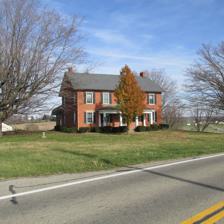
Building: Stevenson Peters House
Country: United States of America
Year built: 1852
United States historic place Stevenson Peters House U.S. National Register of Historic Places Front of the house Show map of Ohio Show map of the United States Location 9860 State Route 188 , northeast of Circleville , Ohio Coordinates 39°40′29″N 82°50′17″W / 39.67472°N 82.83806°W / 39.67472; -82.83806 Area 2 acres (0.81 ha) Built 1852 ( 1852 ) NRHP reference No. 84003797 Added to NRHP February 9, 1984 The Stevenson Peters House is a historic farm complex near the city of Circleville in Pickaway County , Ohio , United States .  Built in the mid-19th century, the complex has been named a historic site . Stevenson Peters was descended from one of Pickaway County's earliest families of settlers.  By the mid-19th century, Peters had made himself one of Walnut Township's most extensive landowners.  On the present property he erected the present house in 1852, and here he resided until his death in 1887.  Later generations of the Peters family owned the property until 1978, when it was inherited by a family named Bartholomew. Accordingly, it has also been known as the "Peters-Bartholomew Residence." Peters' farmhouse is a brick double-pen building with four-over-four windows, two-and-a-half stories tall and five bays wide.  Because of its location on a hill, the house appears especially large to the viewer and can be seen from a particularly long distance. Nine additional buildings are located on the farmstead, which encompasses approximately 2 acres (0.81 ha) around the house. In 1984, the Peters House was listed on the National Register of Historic Places , qualifying because of its distinctive historic architecture.  Six of the ten buildings on the farmstead qualified as contributing properties , while the other four were deemed non-contributing. Particularly crucial to this designation was its four-over-four design, which represented an uncommon variation in its rural area. References